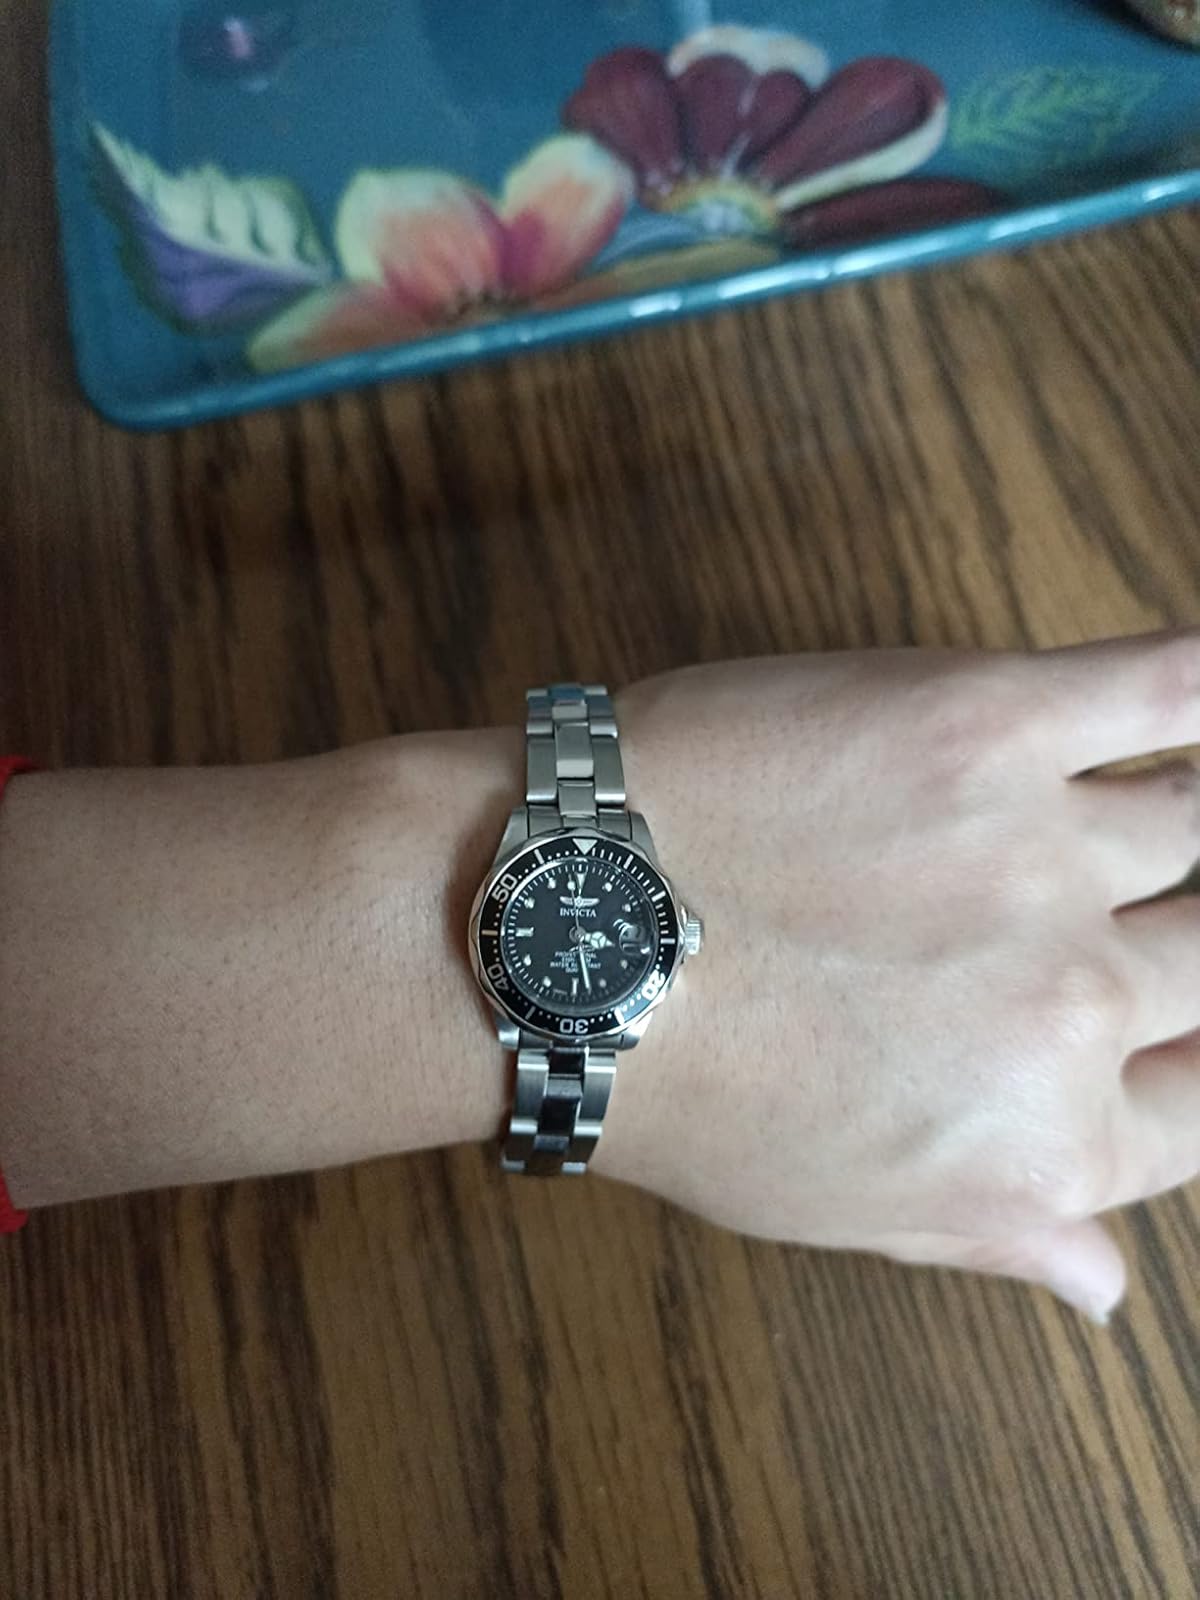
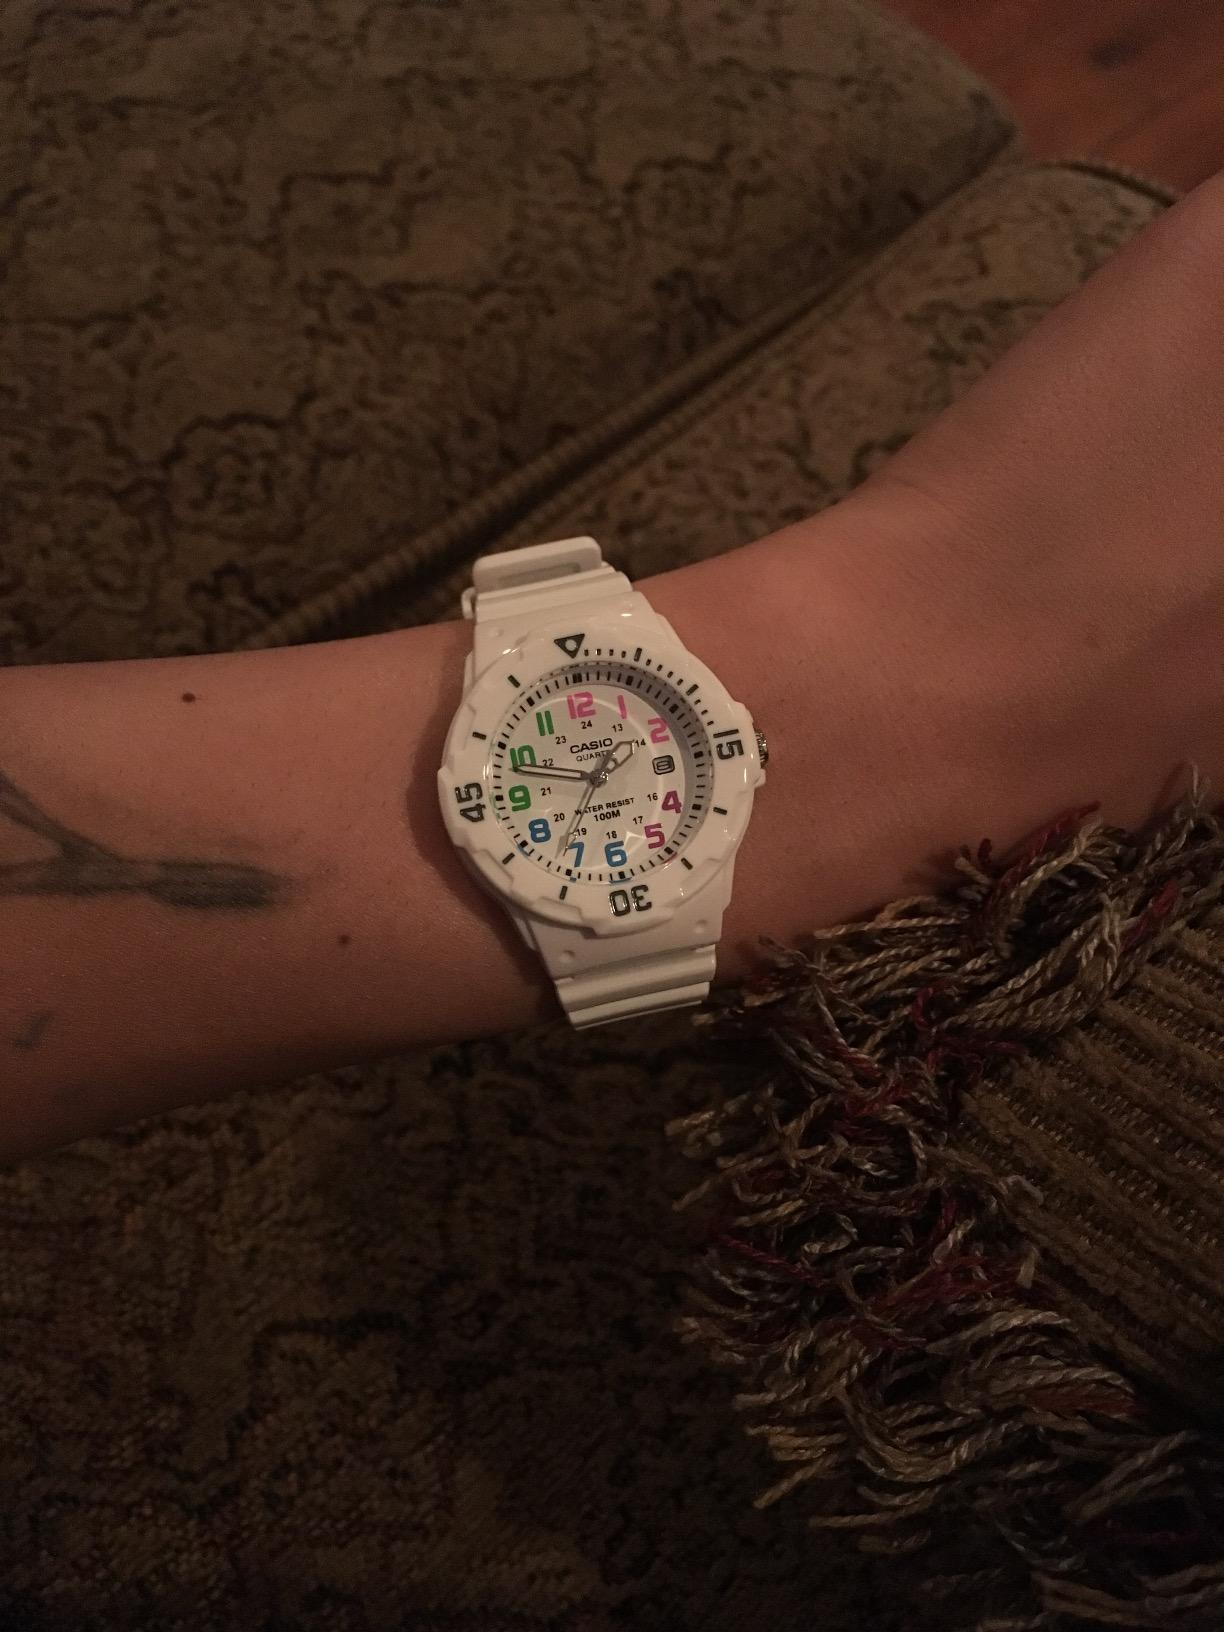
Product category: accessories_watch
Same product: no